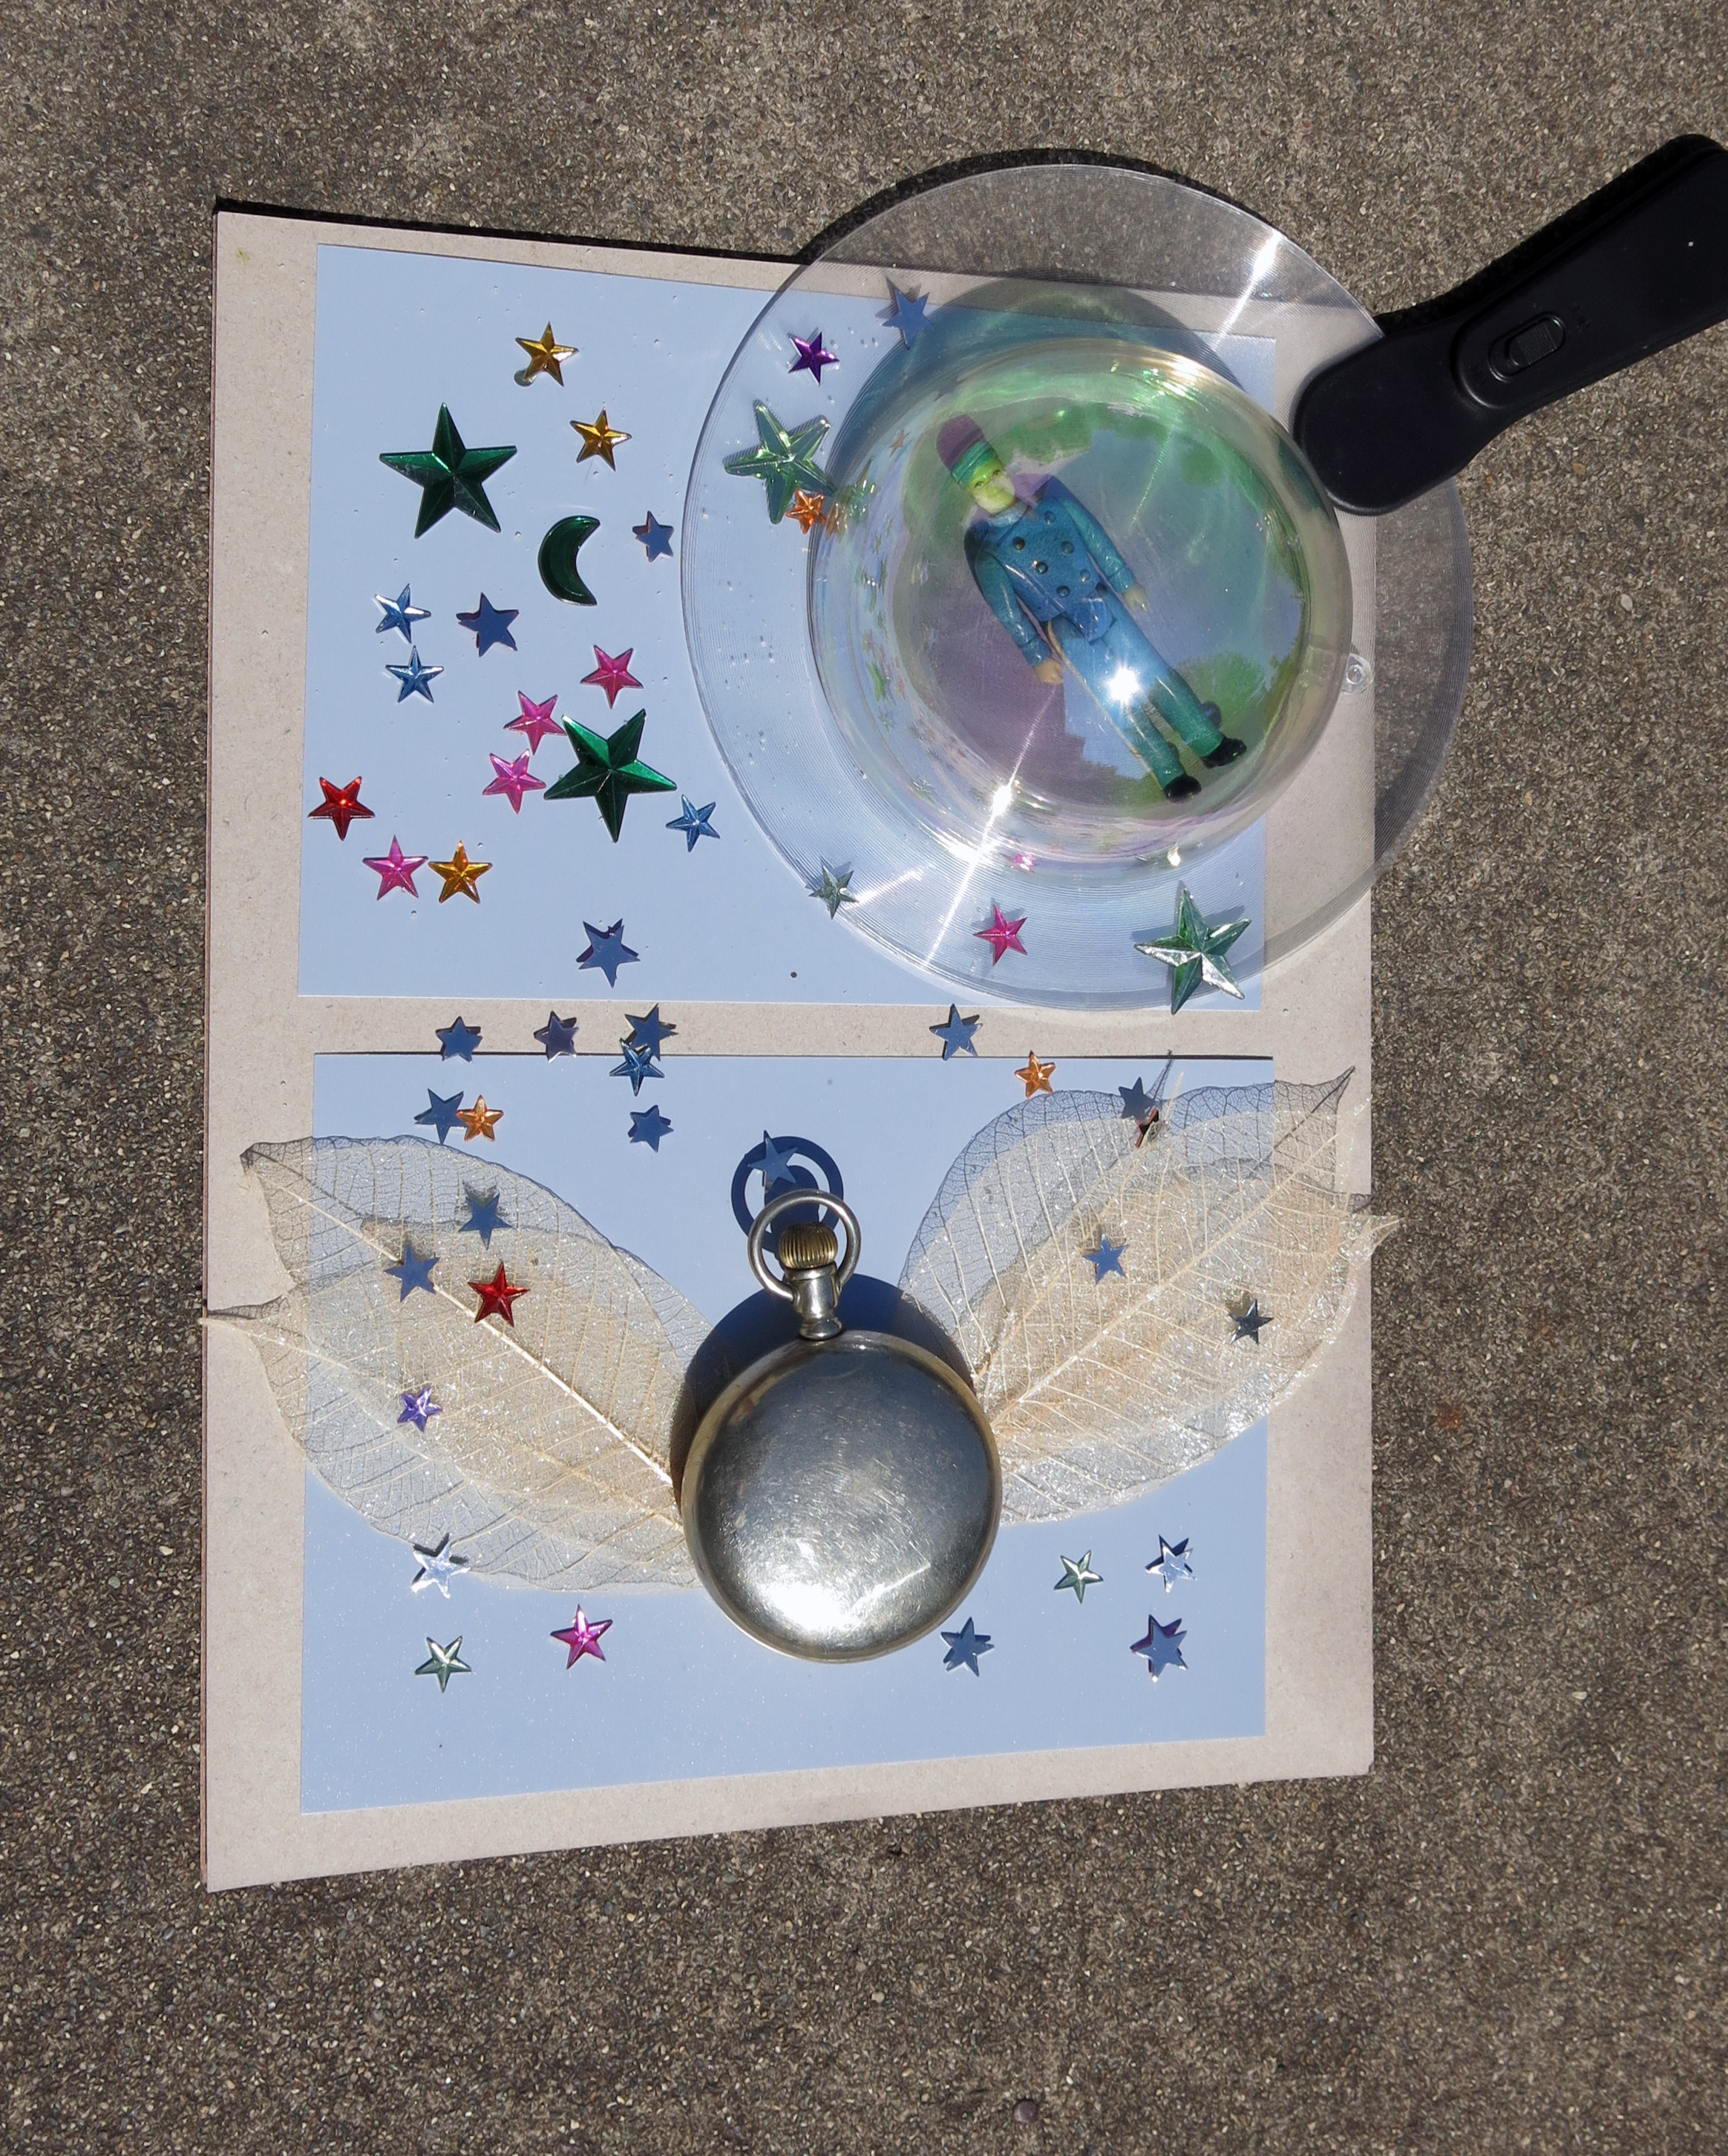
blue, circle, shape, lumen, lumenprints, compact disc